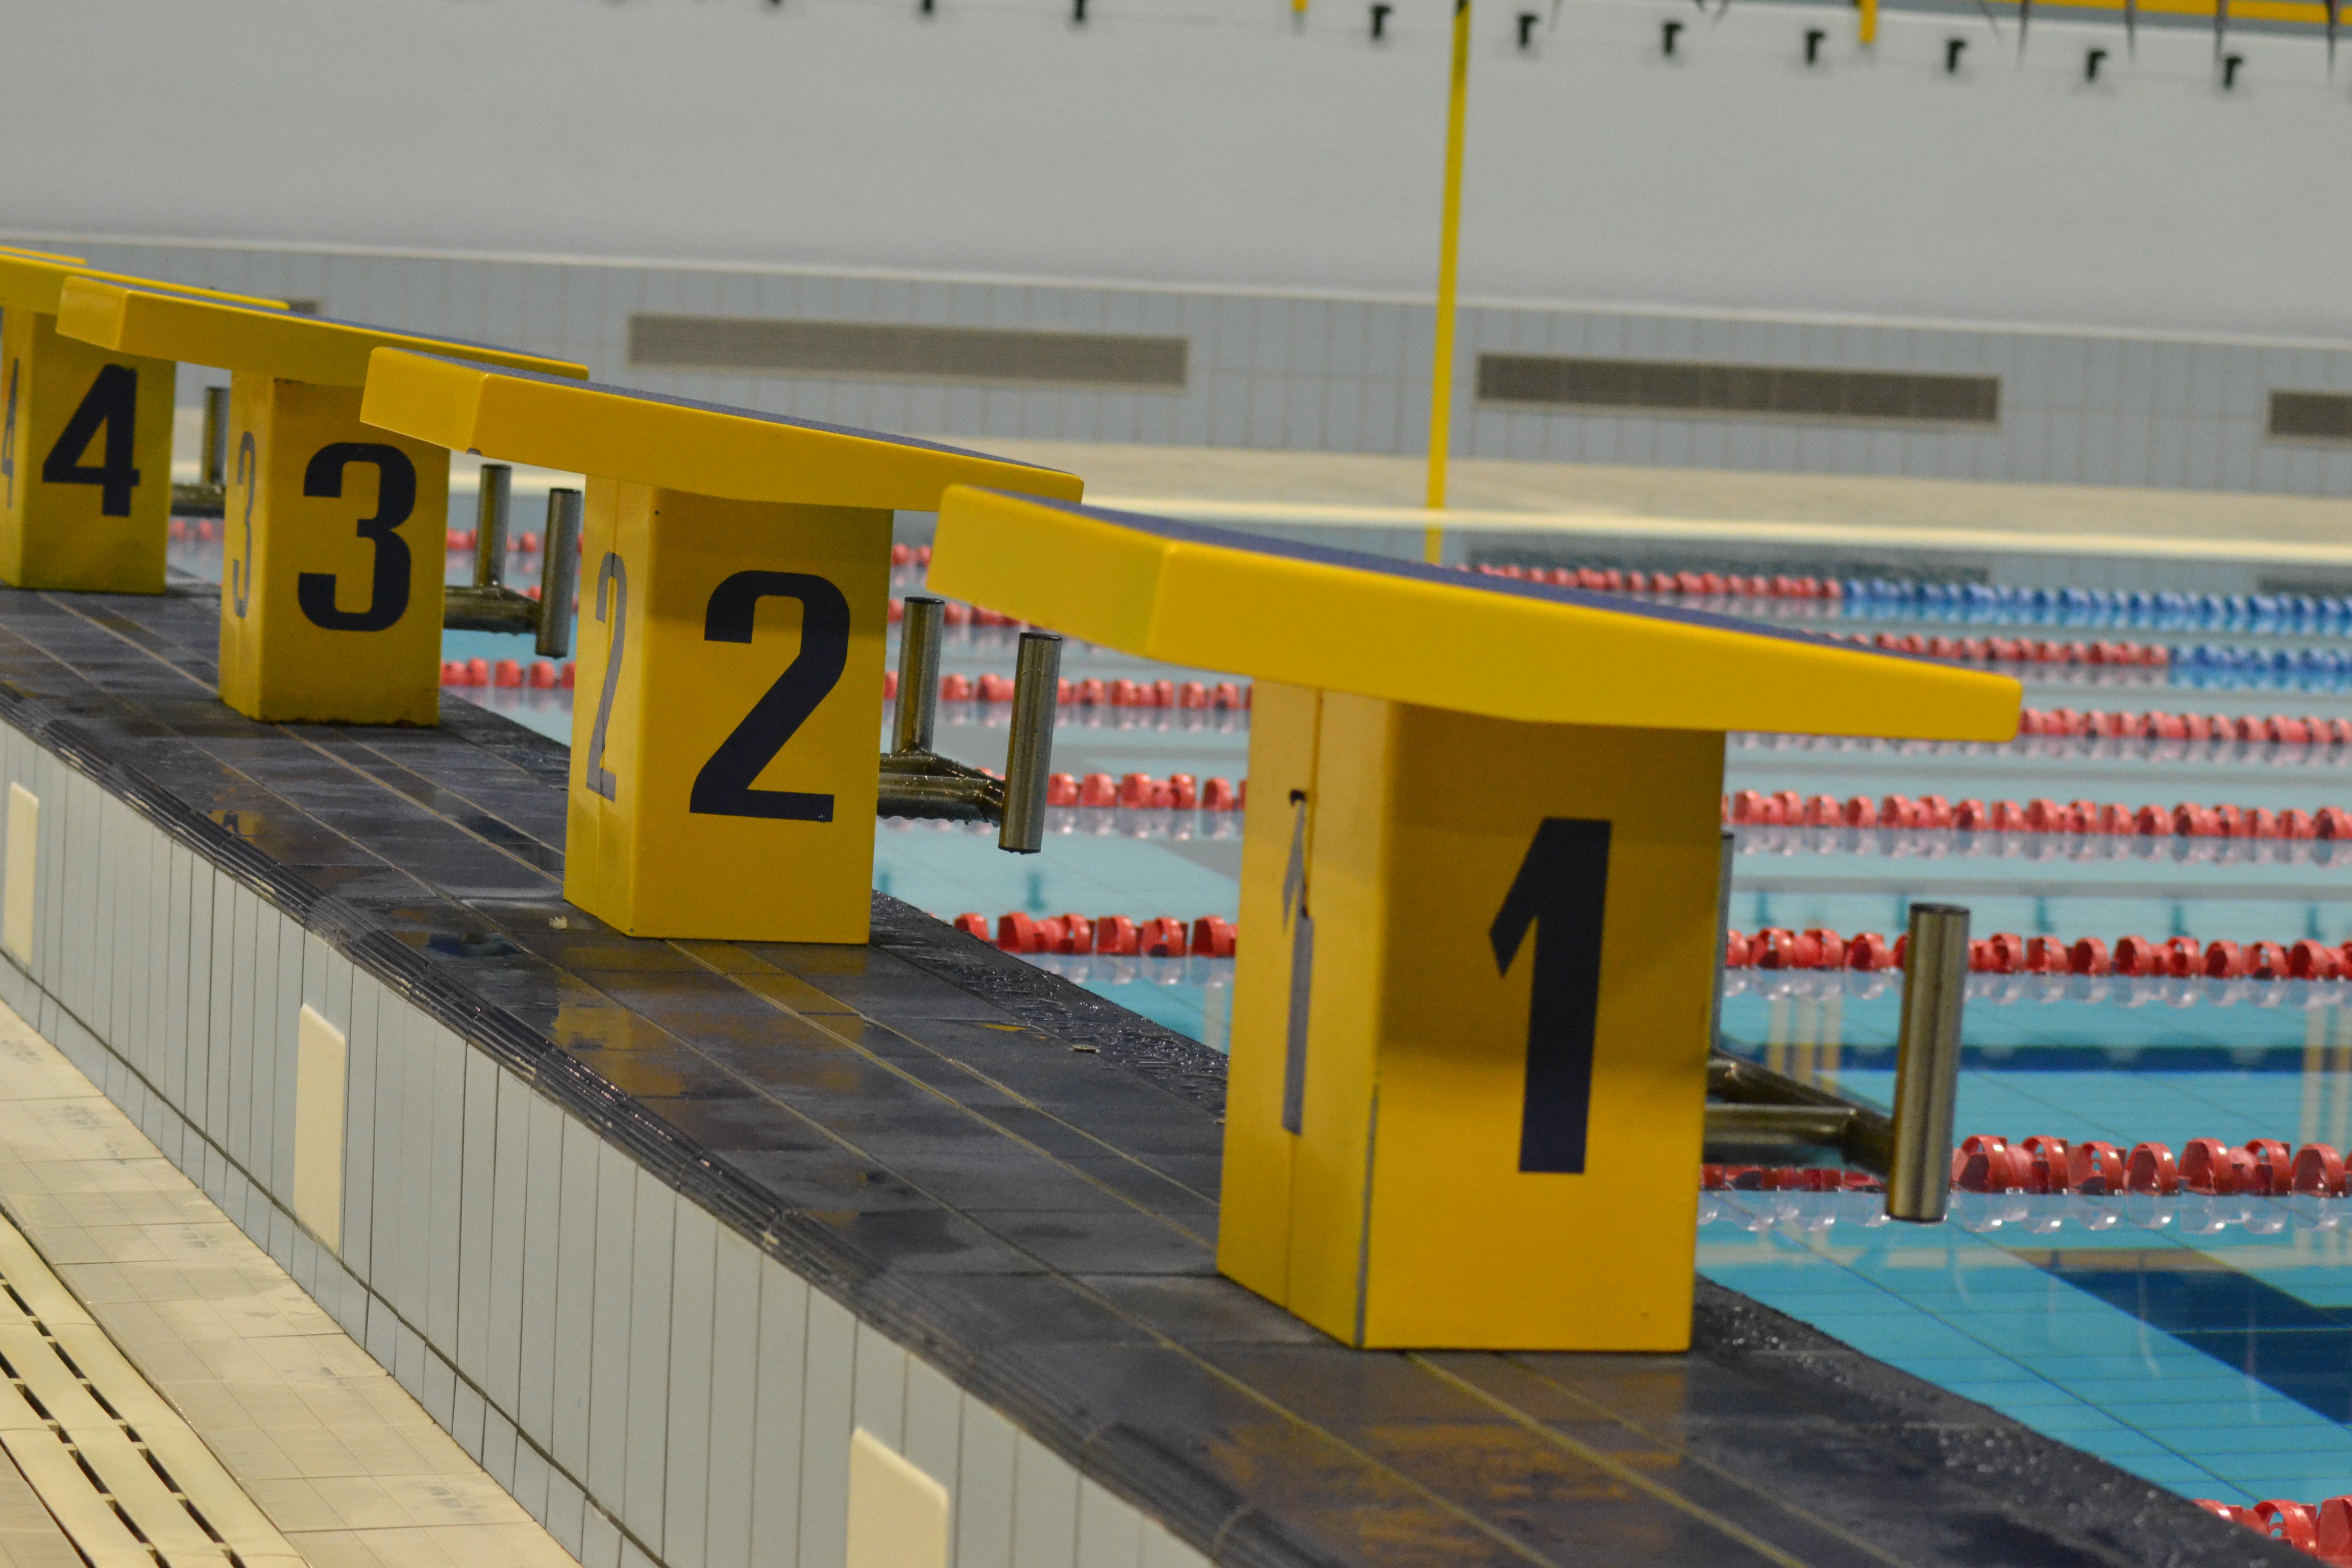
sport, train, pool, transport, line, vehicle, public transport, metro station, blocks